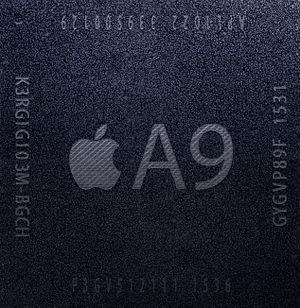
L'Apple A9 est un processeur 64 bits SoC basé sur une architecture 64 bits ARM créé par Apple Inc. Il est apparu pour la première fois dans l'iPhone 6s et l'iPhone 6s Plus, présentés le 9 septembre 2015. Apple affirme que le processeur est 70 % plus performant et le processeur graphique 90 % plus performant par rapport à son prédécesseur, l'Apple A8.